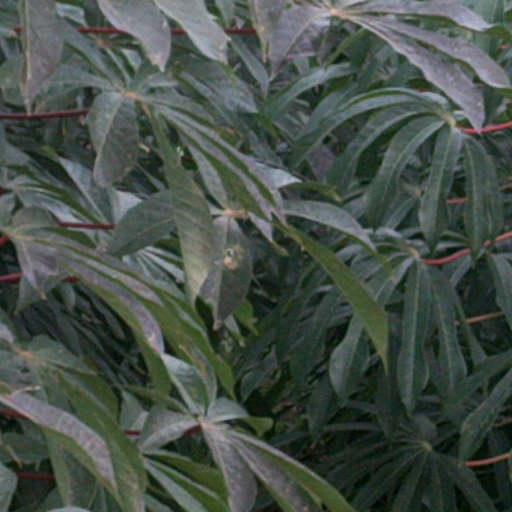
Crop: cassava